Princes Street, Dunedin

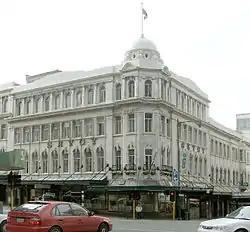
The Haynes' (Savoy) Building at the corner of Princes Street and Moray Place

Few, if any, streets in New Zealand contain as many Heritage New Zealand Category I or Category II protected buildings as Princes Street. These buildings include the following: